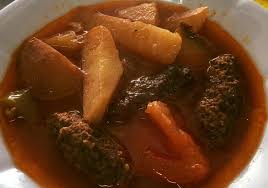
Yemek: izmir_kofte